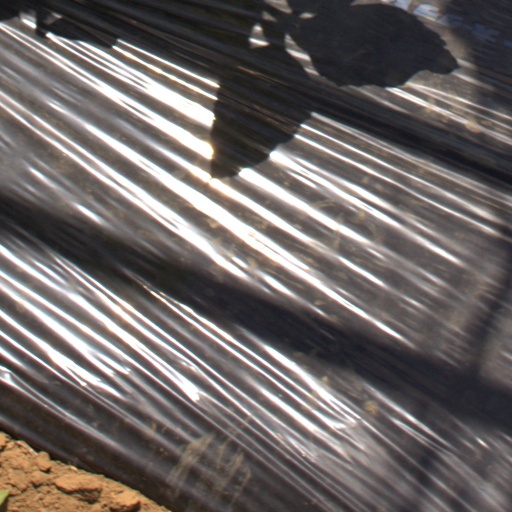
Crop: Jerusalem artichoke